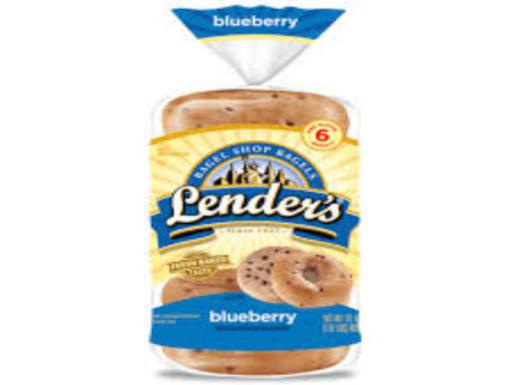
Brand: lender's
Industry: Food